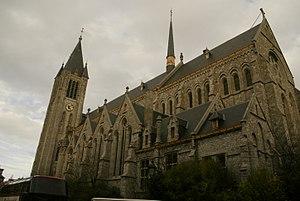
Cet article recense le patrimoine immobilier protégé à Etterbeek. Le patrimoine immobilier protégé fait partie du patrimoine culturel en Belgique.
La place Saint-Antoine est une place de la commune bruxelloise d'Etterbeek. Elle tire son nom d'une église édifiée en son centre et dédiée à saint Antoine de Padoue. Aboutissent dans la partie nord de la place Saint-Antoine les avenues Victor Jacobs, Jules Malou et Eudore Pirmez, et dans la partie sud les rues de Gerlache, Alex Marcette et Nothomb.
Etterbeek est l'une des 19 communes situées dans la Région de Bruxelles-Capitale en Belgique.